547th Intelligence Squadron

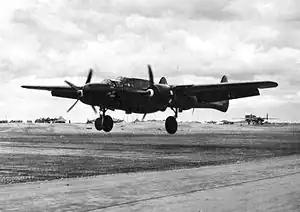
P-61B Black Widow from the 547th Night Fighter Squadron landing on Lingayen airstrip on 17 May 1945

The squadron deployed to Fifth Air Force, and arrived at Owi Airfield in the Netherlands East Indies. Arriving in late August, the squadron was equipped with modified Lockheed P-38 Lightnings used as night fighters without radar. However, the P-38s were replaced when its P-61 aircraft arrived in September. The 547th would be a key player in the battles both prior to and as part of the Philippines Campaign to regain the islands from the Japanese. In order to effectively cover United States airfields from Japanese night attacks over such a large area, the squadron was broken up into several detachments of two or three planes away from the squadron's main headquarters.